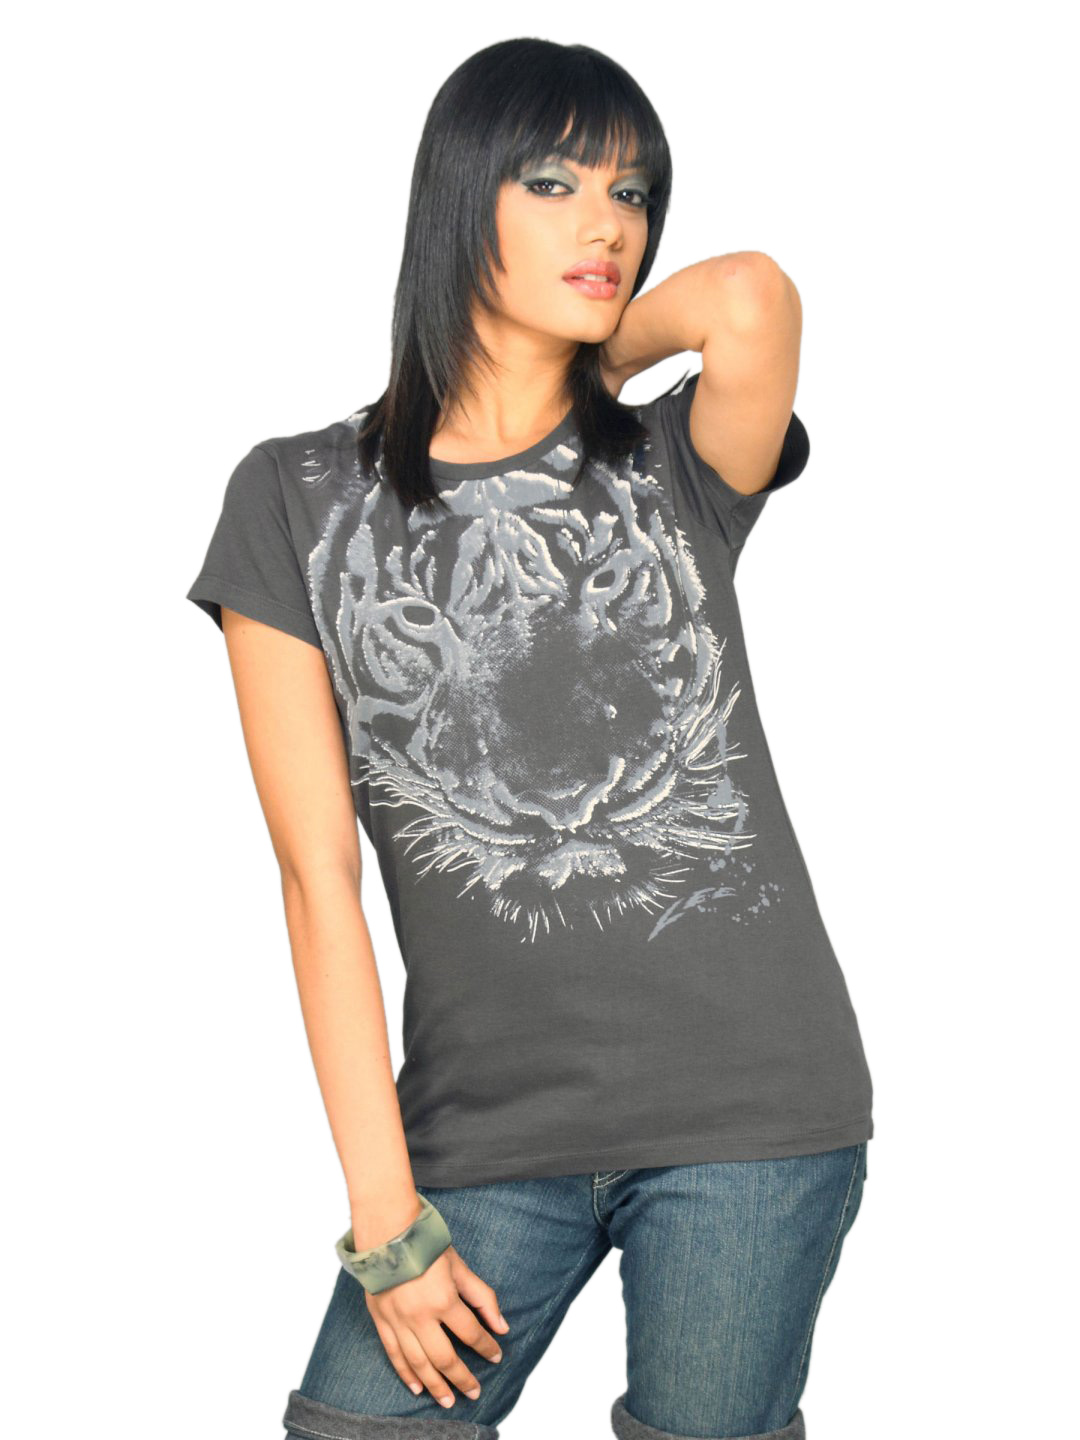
Lee Women's Wild Grey T-shirt
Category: Apparel / Topwear / Tshirts
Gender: Women
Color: Grey
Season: Summer 2011
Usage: Casual